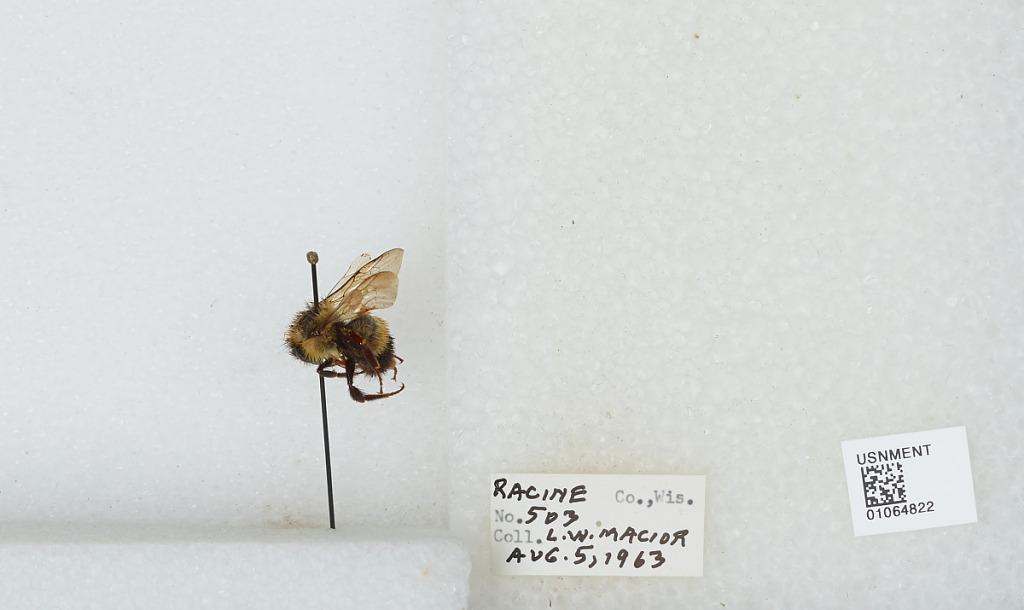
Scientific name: Bombus (Bombus) affinis Cresson
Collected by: L. Macior
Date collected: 1963-8-5
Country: United States
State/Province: Wisconsin
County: Racine
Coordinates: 42.78, -87.76